Permian Basin (North America)

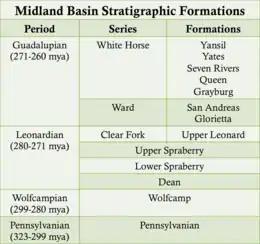
Figure 4

The westward-dipping Midland Basin is subdivided into several formations (figure 4) and is composed of laminated siltstone and sandstone. The Midland Basin was filled by a large subaqueous delta that deposited clastic sediment into the basin. Aside from clastic sediment, the Midland Basin also contains carbonate deposits originating from the Guadalupian times when the Hovey Channel allowed access from the sea into the basin.